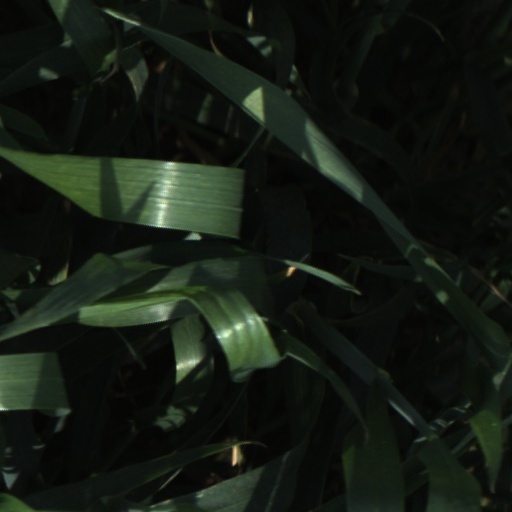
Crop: wheat